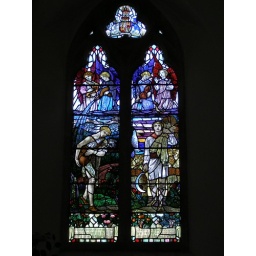
Stained glass window by Veronica Whall (daughter of Christopher Whall) at All Saints, Maiden Bradley